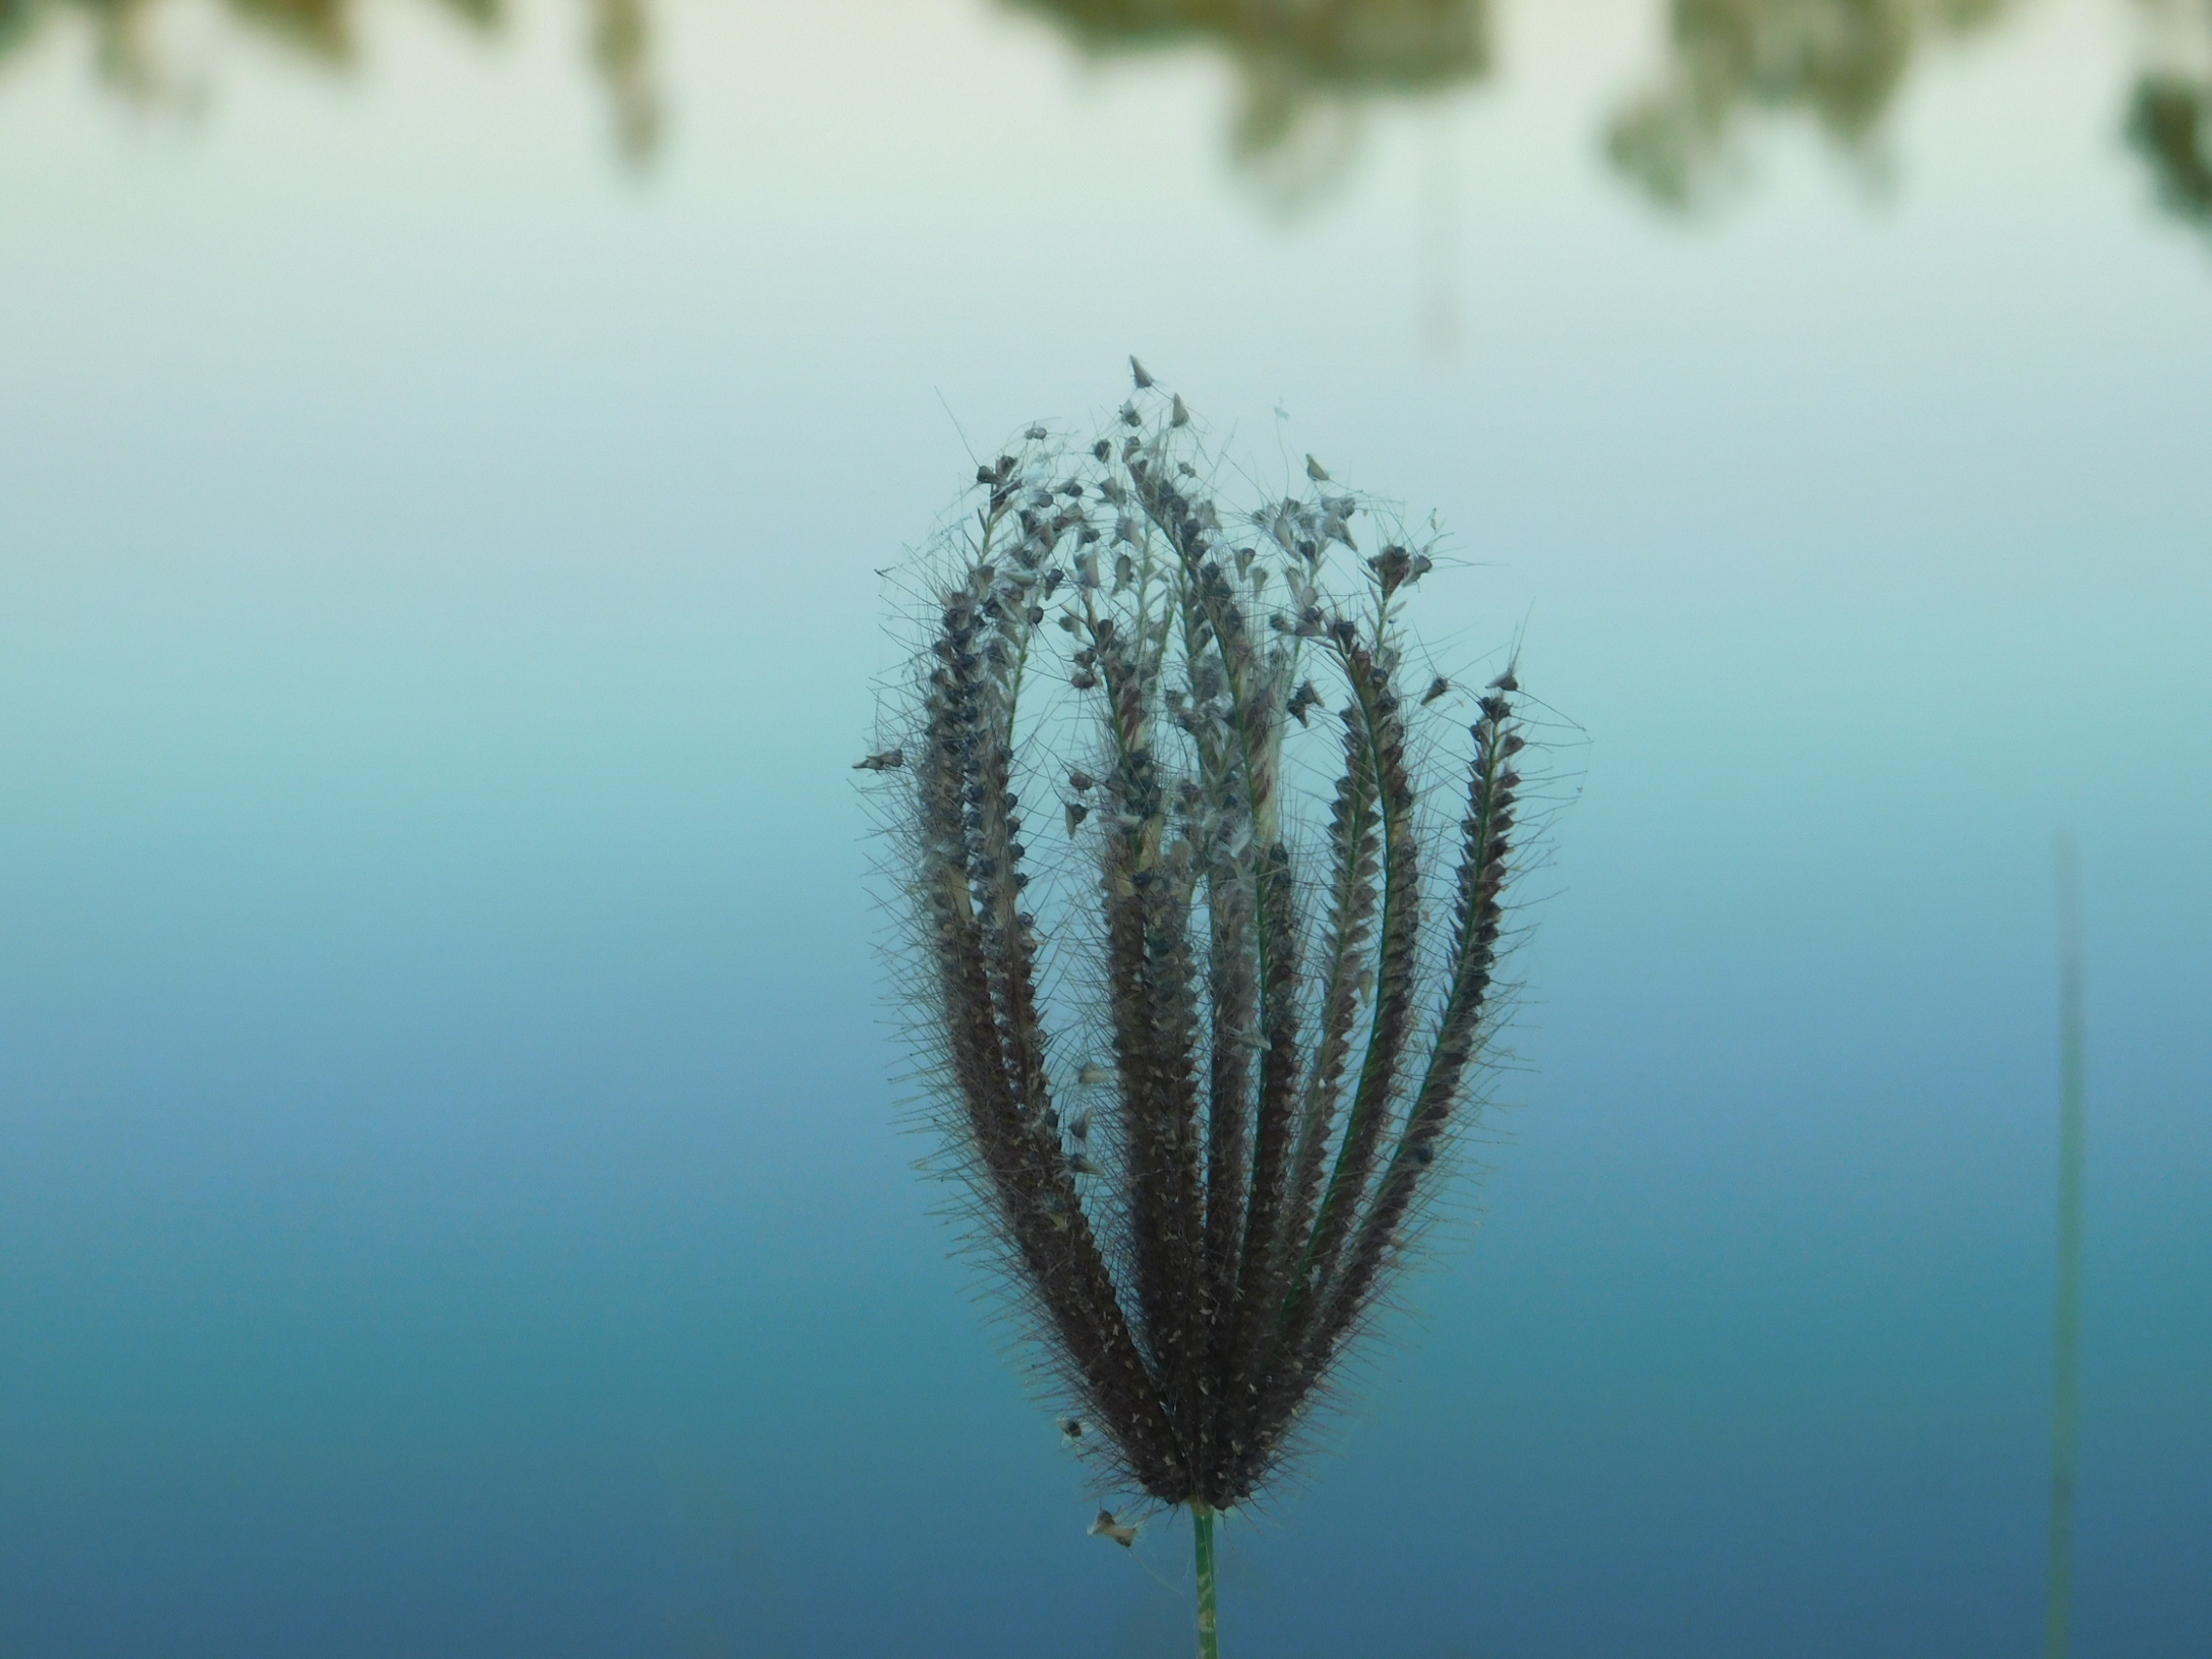
grass, water, green, reflection, botany, grass family, plant, leaf, organism, plant stem, photography, branch, pond, flower